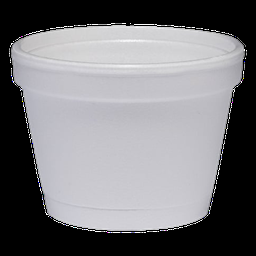
Label: paper